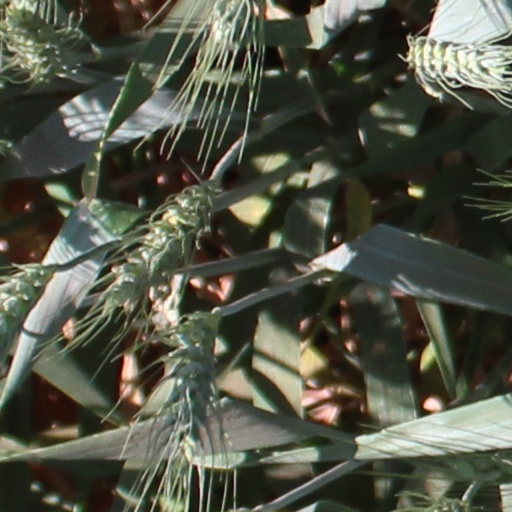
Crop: wheat